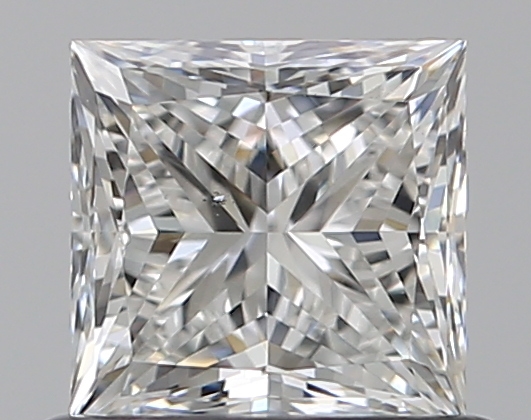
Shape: princess
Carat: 0.71
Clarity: VS2
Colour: G
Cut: EX
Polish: EX
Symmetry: EX
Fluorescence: F
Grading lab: GIA
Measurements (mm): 4.8 x 4.68 x 3.45